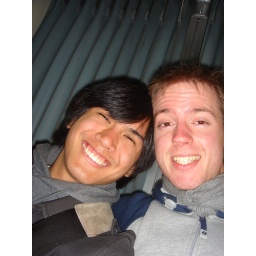
and by couple i just mean 2, like a couple of apples. or bananas, or... a plate and a bowl are a couple pieces of flatware.